Tichnor Brothers

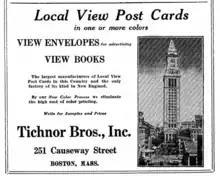
Tichnor Bros. advertisement in 1916 city directory

Tichnor Brothers, Inc. was a Boston-based American graphic arts and printing company in operation from 1908 to 1987. Tichnor was one of the major producers of souvenir postcards of American cities in the 20th century, including large-letter postcards from 1936 to 1952. Tichnor and Curt Teich were rivals; in at least one case Curt Teich managers wanted to copy a view from a Tichnor postcard. The Tichnor Bros. archives, a valuable source for American architectural and cultural history, are held at Boston Public Library, which has also posted thousands of free-use images online at their Digital Commonwealth site and in Flickr albums.